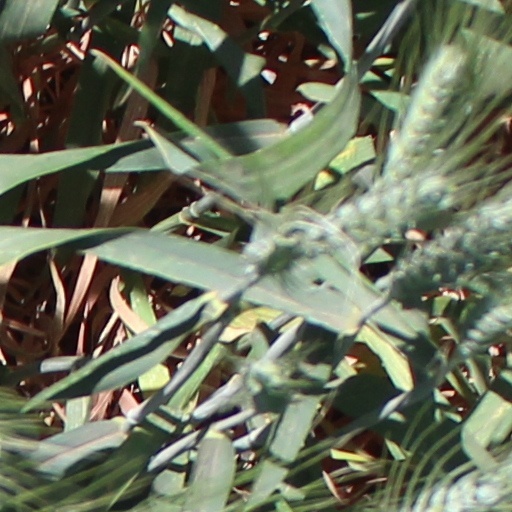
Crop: wheat